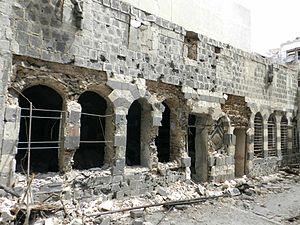
Le patrimoine syrien durant la guerre civile syrienne et depuis l'année 2011, a fait l'objet par ses protagonistes, d'importantes et étendues destructions par tirs et bombardements, et aussi par occupations illégales et pillages des sites.